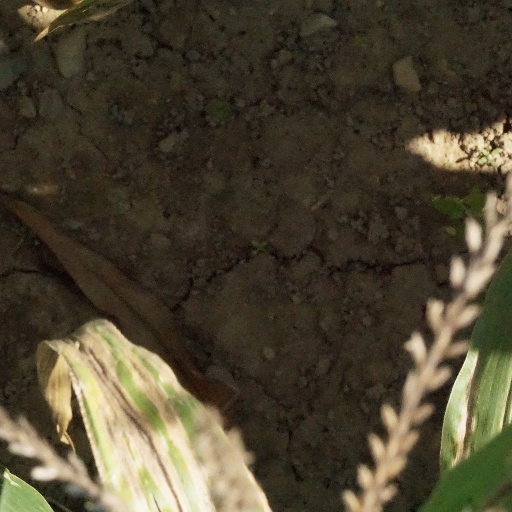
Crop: maize; corn